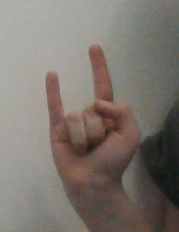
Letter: la